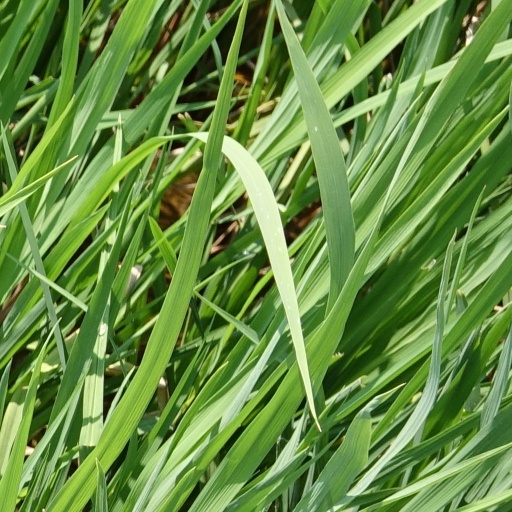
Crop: rice